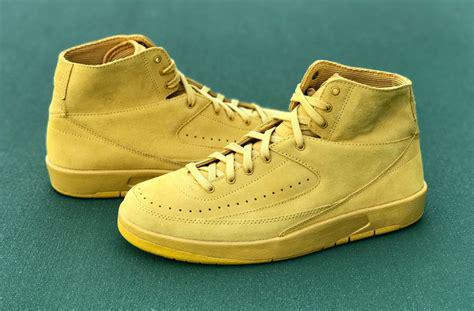
Brand: Jordan
Model: 2 Retro